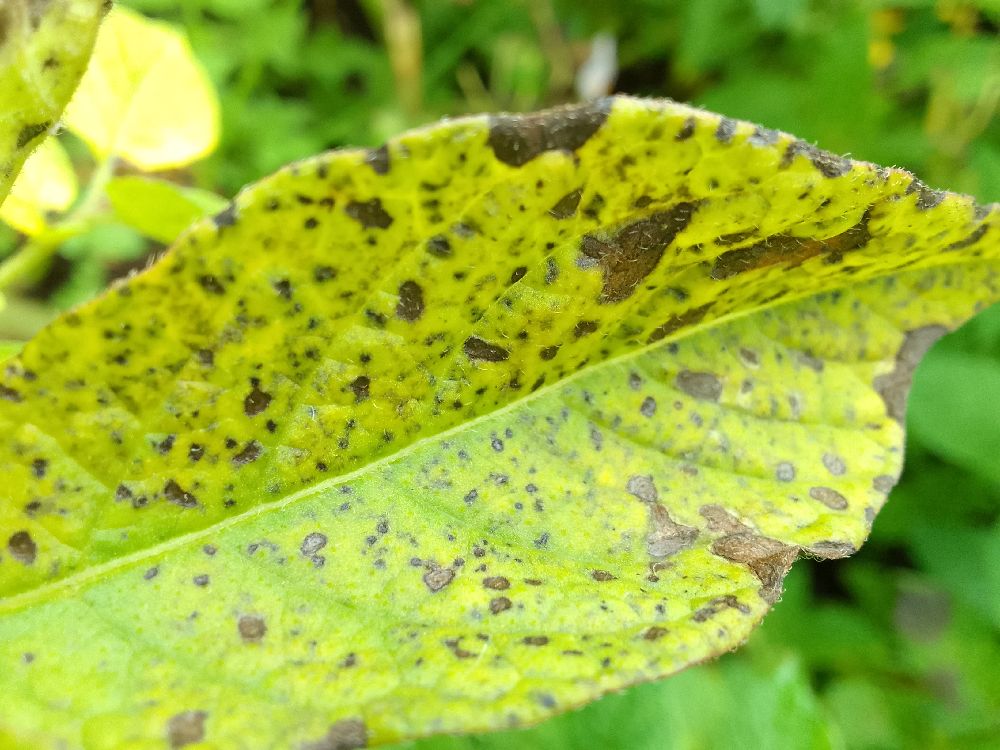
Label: Early blight